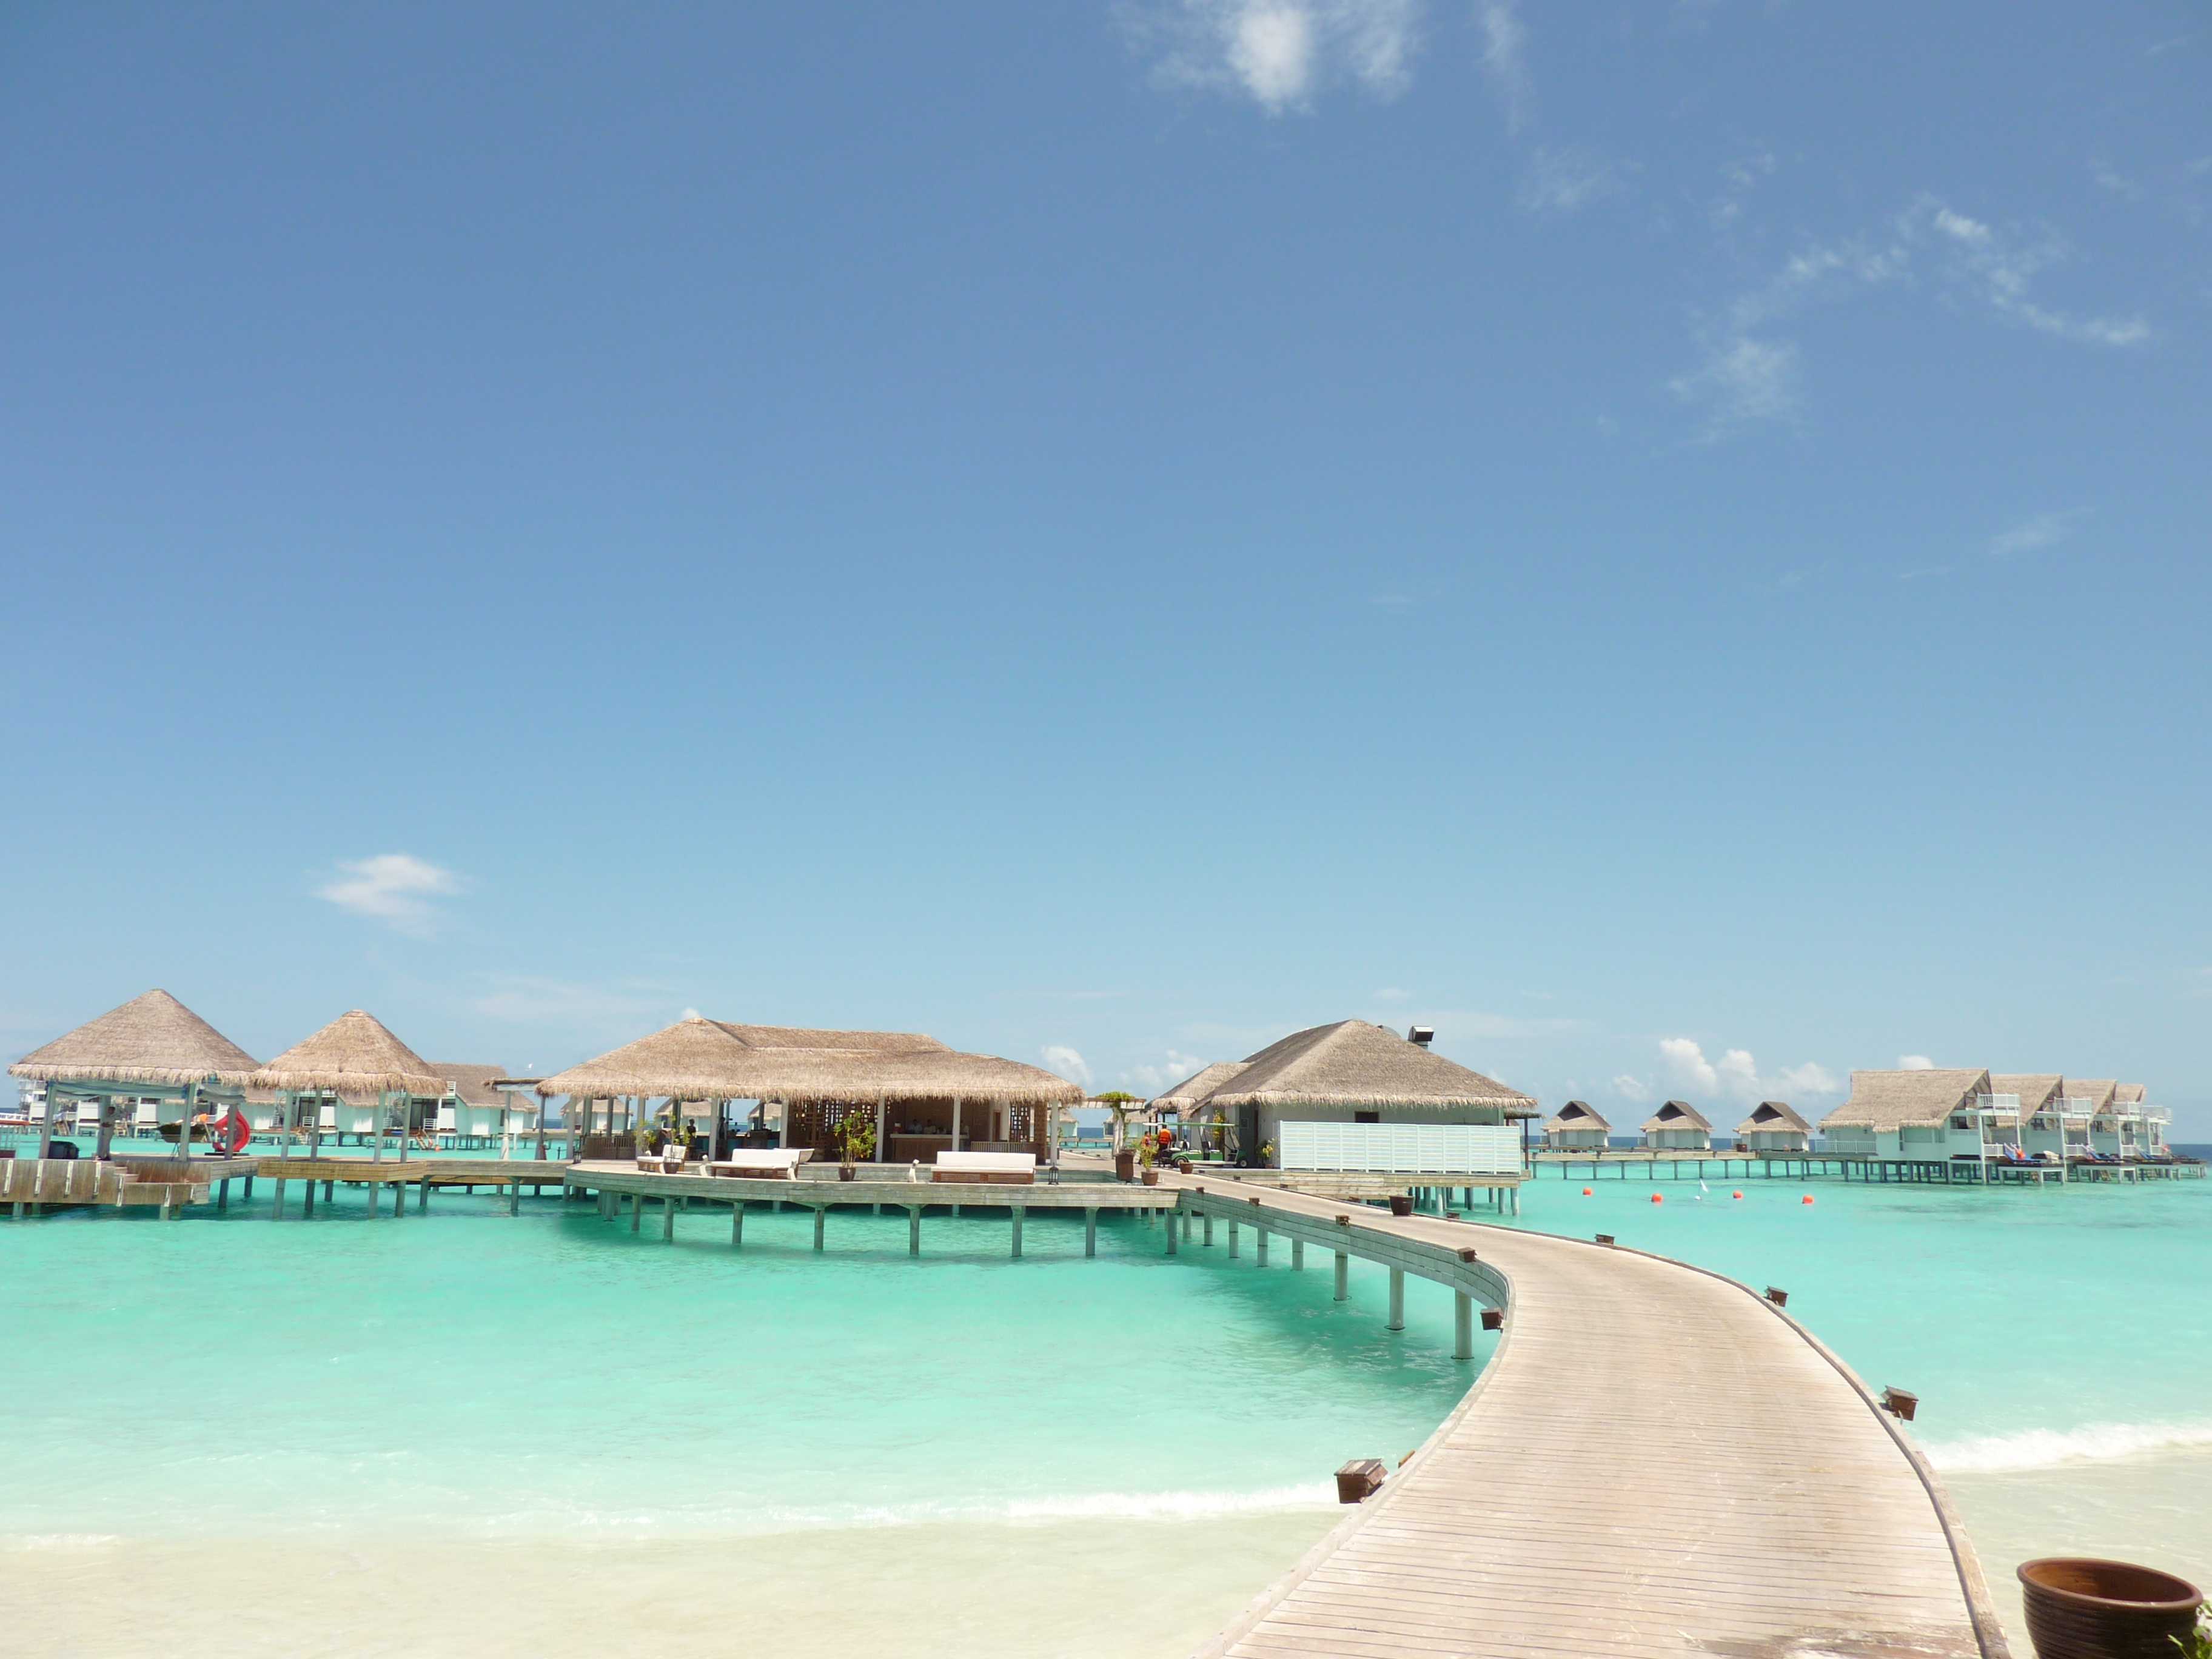
beach, sea, coast, pier, vacation, travel, swimming pool, lagoon, bay, island, property, route, resort, marine, caribbean, cape, maldives, hotel on the water